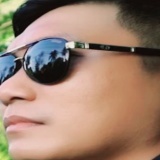
ca sĩ Quang Lập